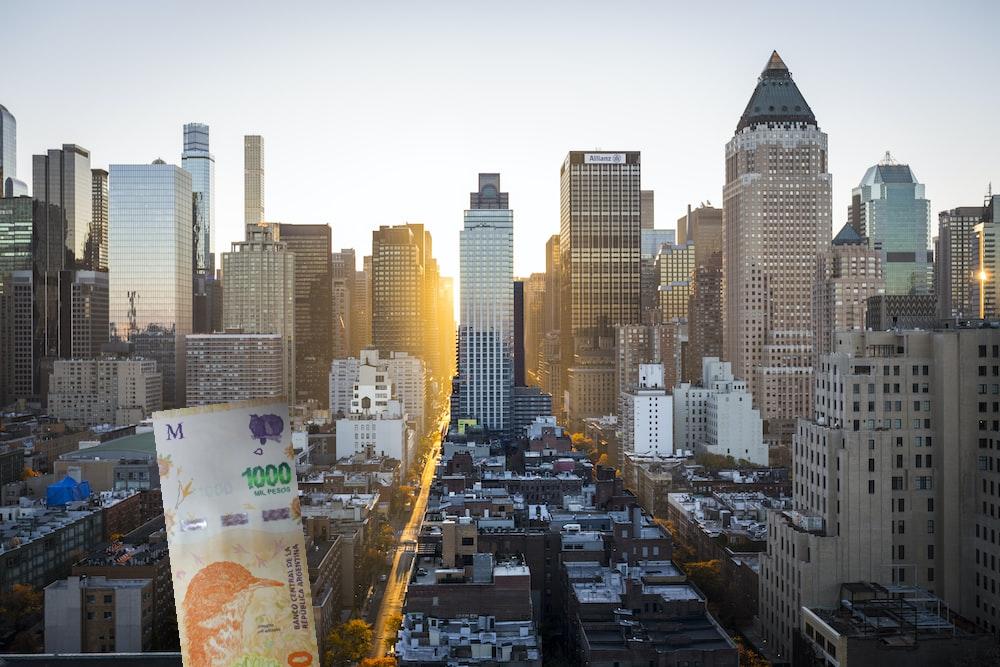
Denominación: 1000